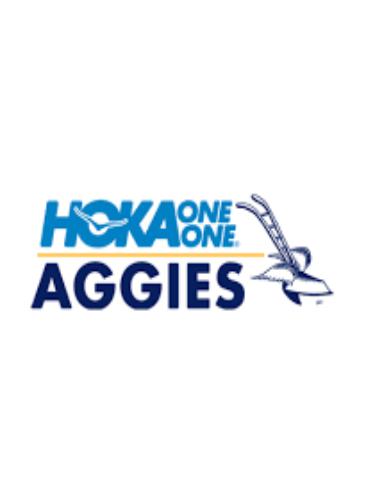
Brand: Hoka One One
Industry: Clothes